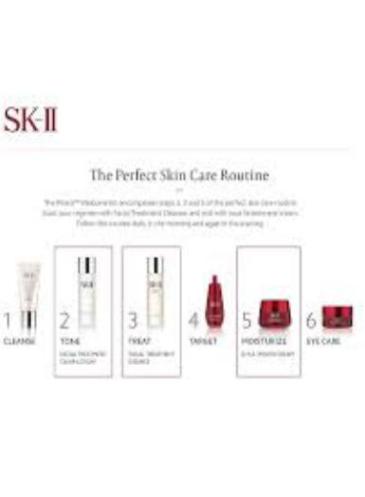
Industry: Necessities